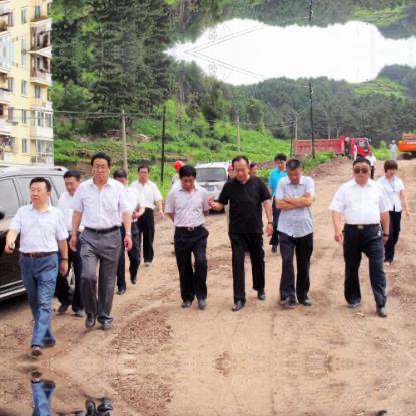
Objects in the image:
label: head
label: head
label: head
label: head
label: head
label: head
label: head
label: head
label: head
label: head
label: head